Precursors to anarchism

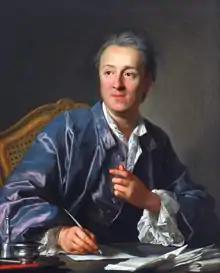
Denis Diderot

The Scientific Revolution had given thinkers of the time the confidence that humans could reason for themselves and when nature was tamed through science, society could be set free. Developing from the earlier thought of the Renaissance, the Age of Enlightenment saw a further eruption of secular and humanistic thought, spurred on by the foundation of rationalism by René Descartes. The prevailing mood of rationalism at the time was summed up by philosopher Denis Diderot, when he declared: "everything must be examined, everything must be shaken up, without exception and without circumspection." Central to the thought of this new generation of philosophers was the idea of man's inherently progressive nature, that people were not bound by sin and could improve in the right circumstances, namely through education. Inspired by the liberalism of John Locke, the French philosopher Voltaire openly opposed absolutism and advocated instead for constitutionalism. Voltaire's anti-authoritarianism was carried further by Denis Diderot, who privately mused on societies without laws or governments, and Jean-Jacques Rousseau, who argued that human nature was fundamentally good and that people had only become corrupted by unjust institutions.